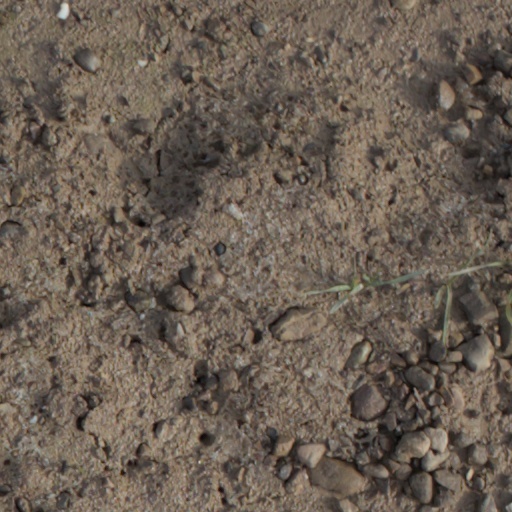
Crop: wheat